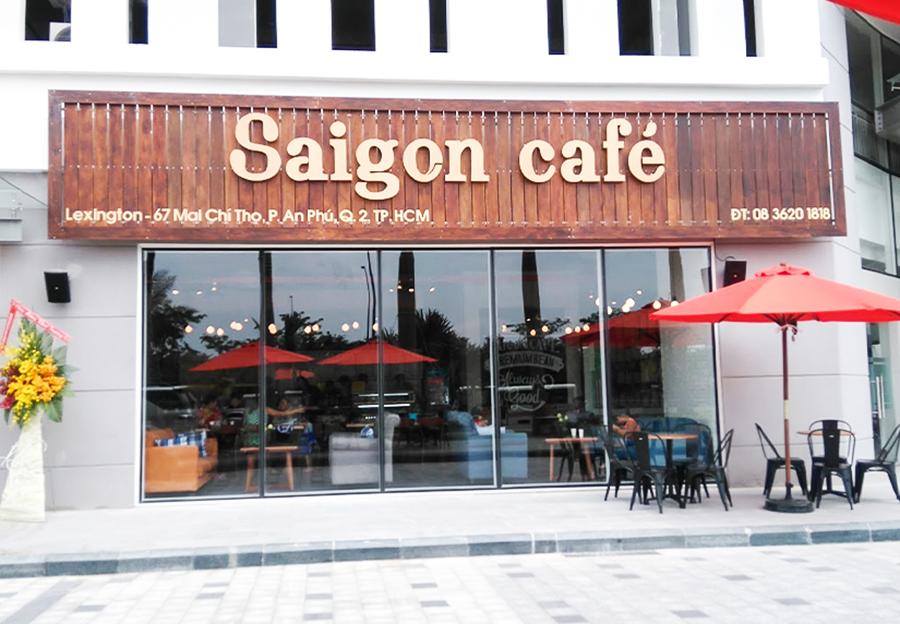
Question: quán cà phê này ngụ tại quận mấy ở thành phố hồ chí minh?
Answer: quận 2